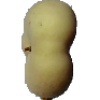
Label: peach_flat